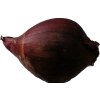
Label: red_onion